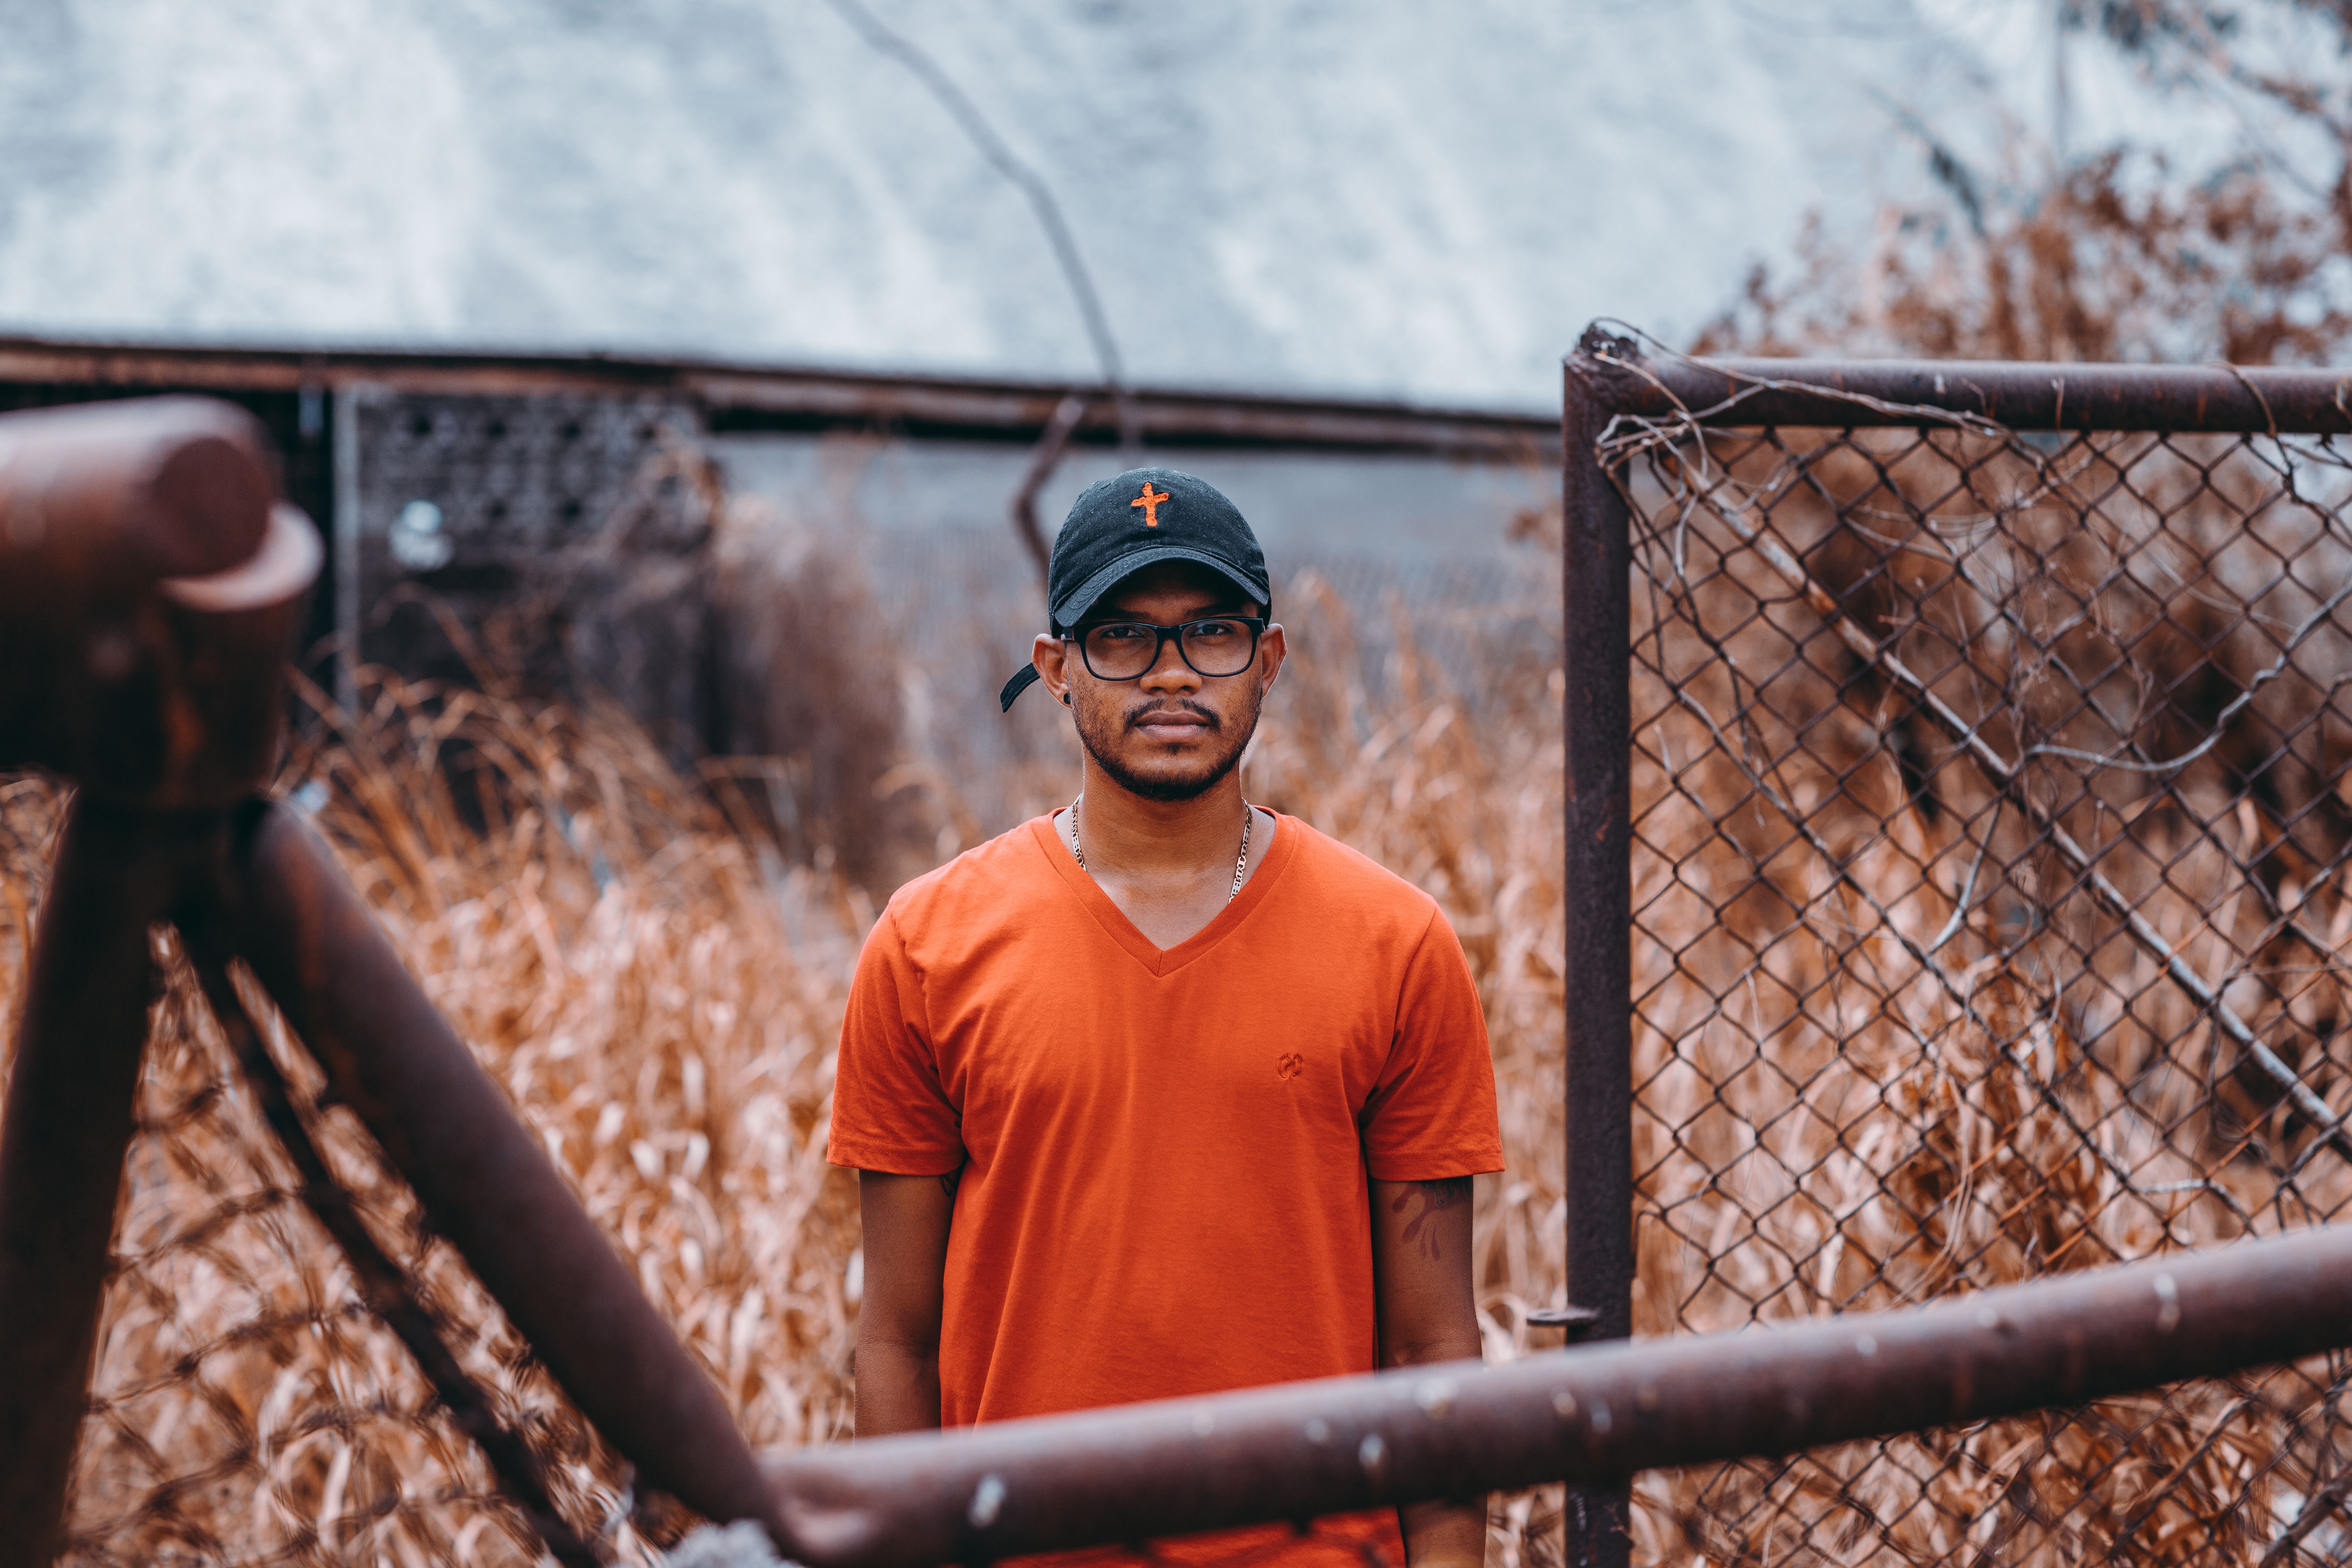
bridge, chain link fencing, fun, tree, photography, nonbuilding structure